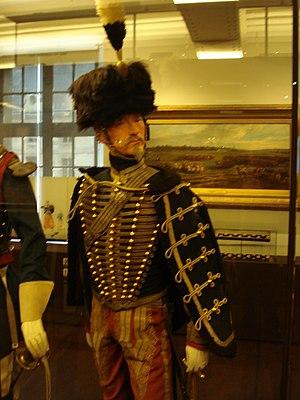
Uniforme Hussard (Second Empire)